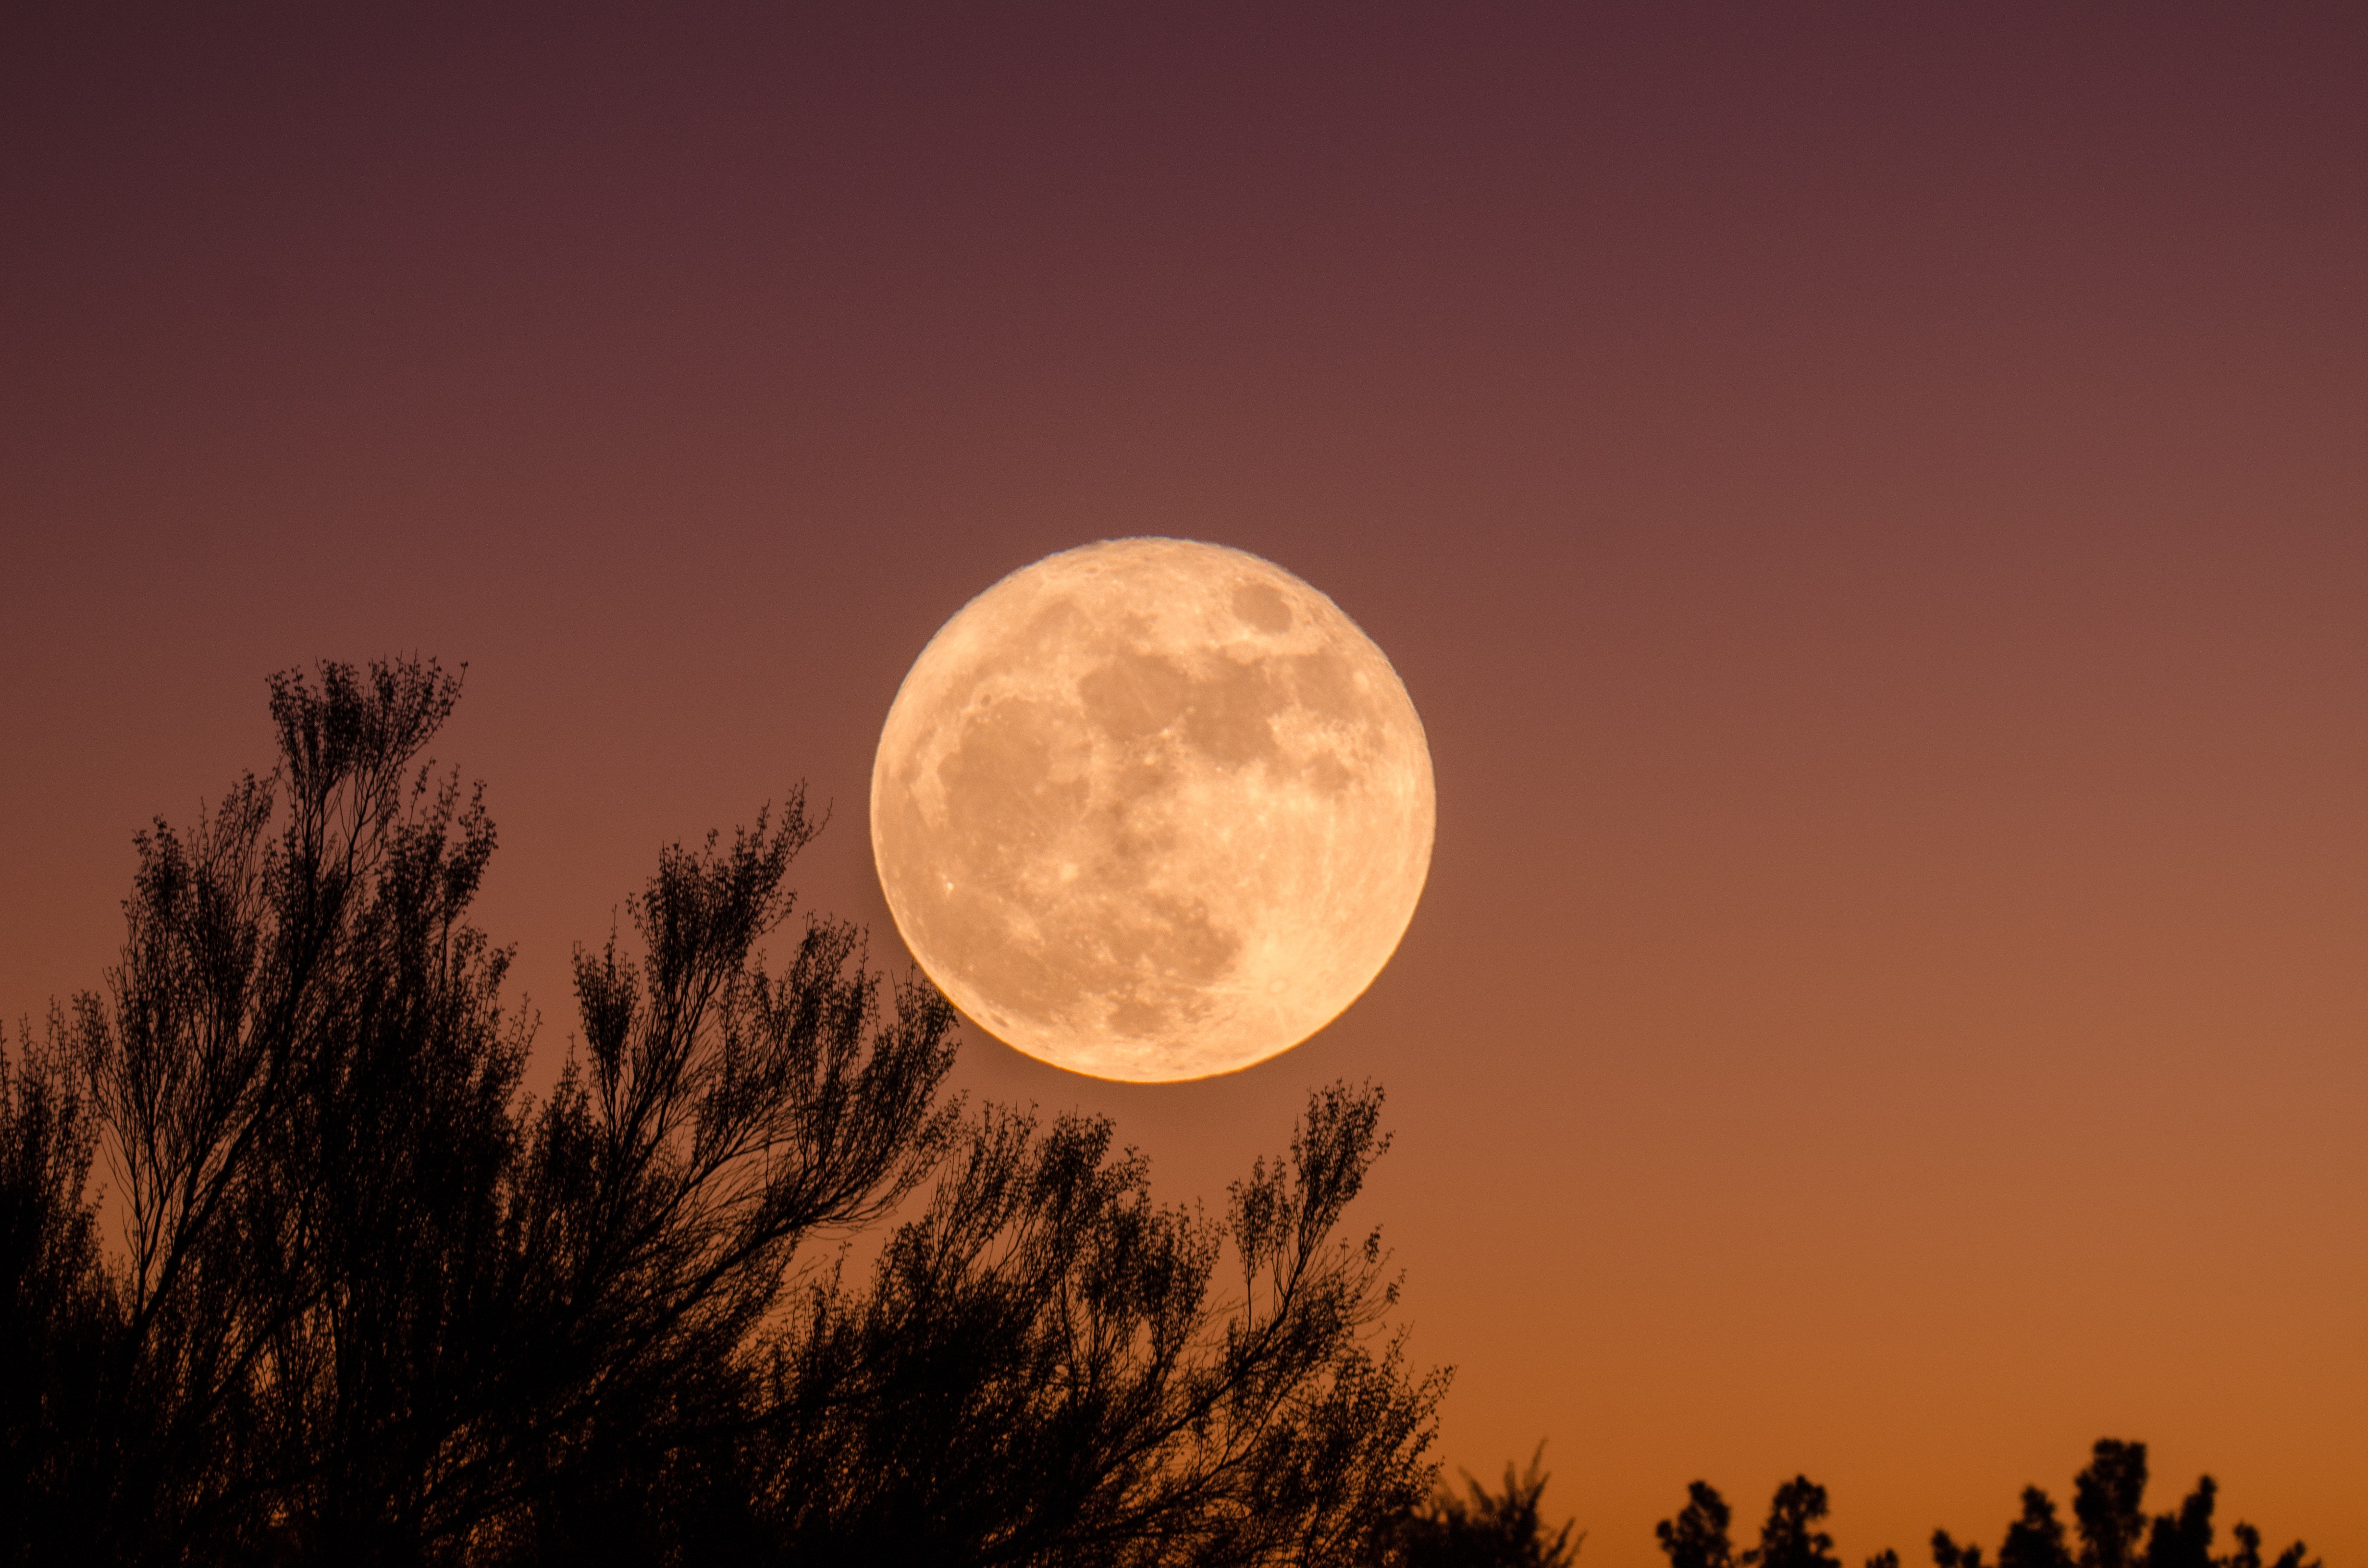
tree, sky, sun, sunset, night, morning, dawn, atmosphere, evening, moon, full moon, moonlight, astronomy, branches, crescent, astronomical object, celestial event